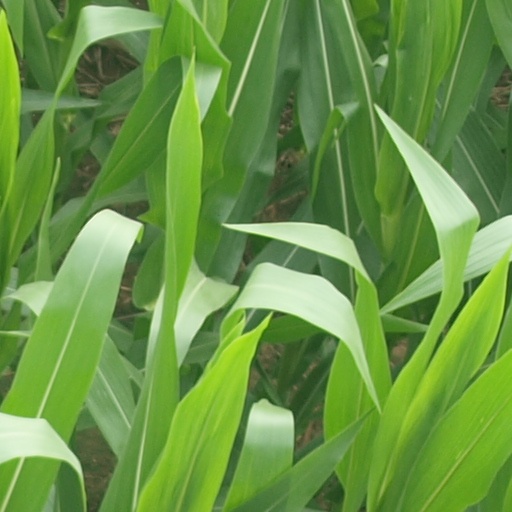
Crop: maize; corn